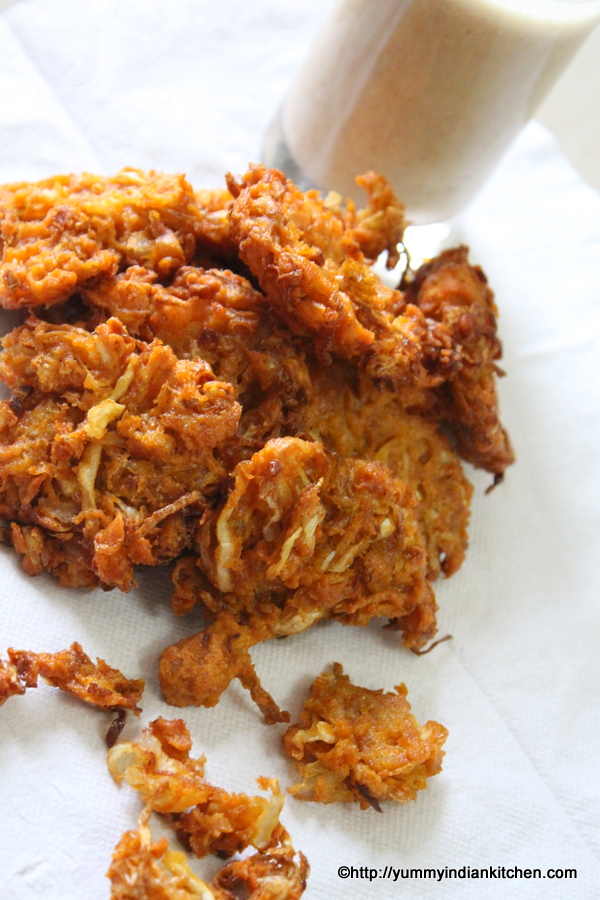
Dish: pakode